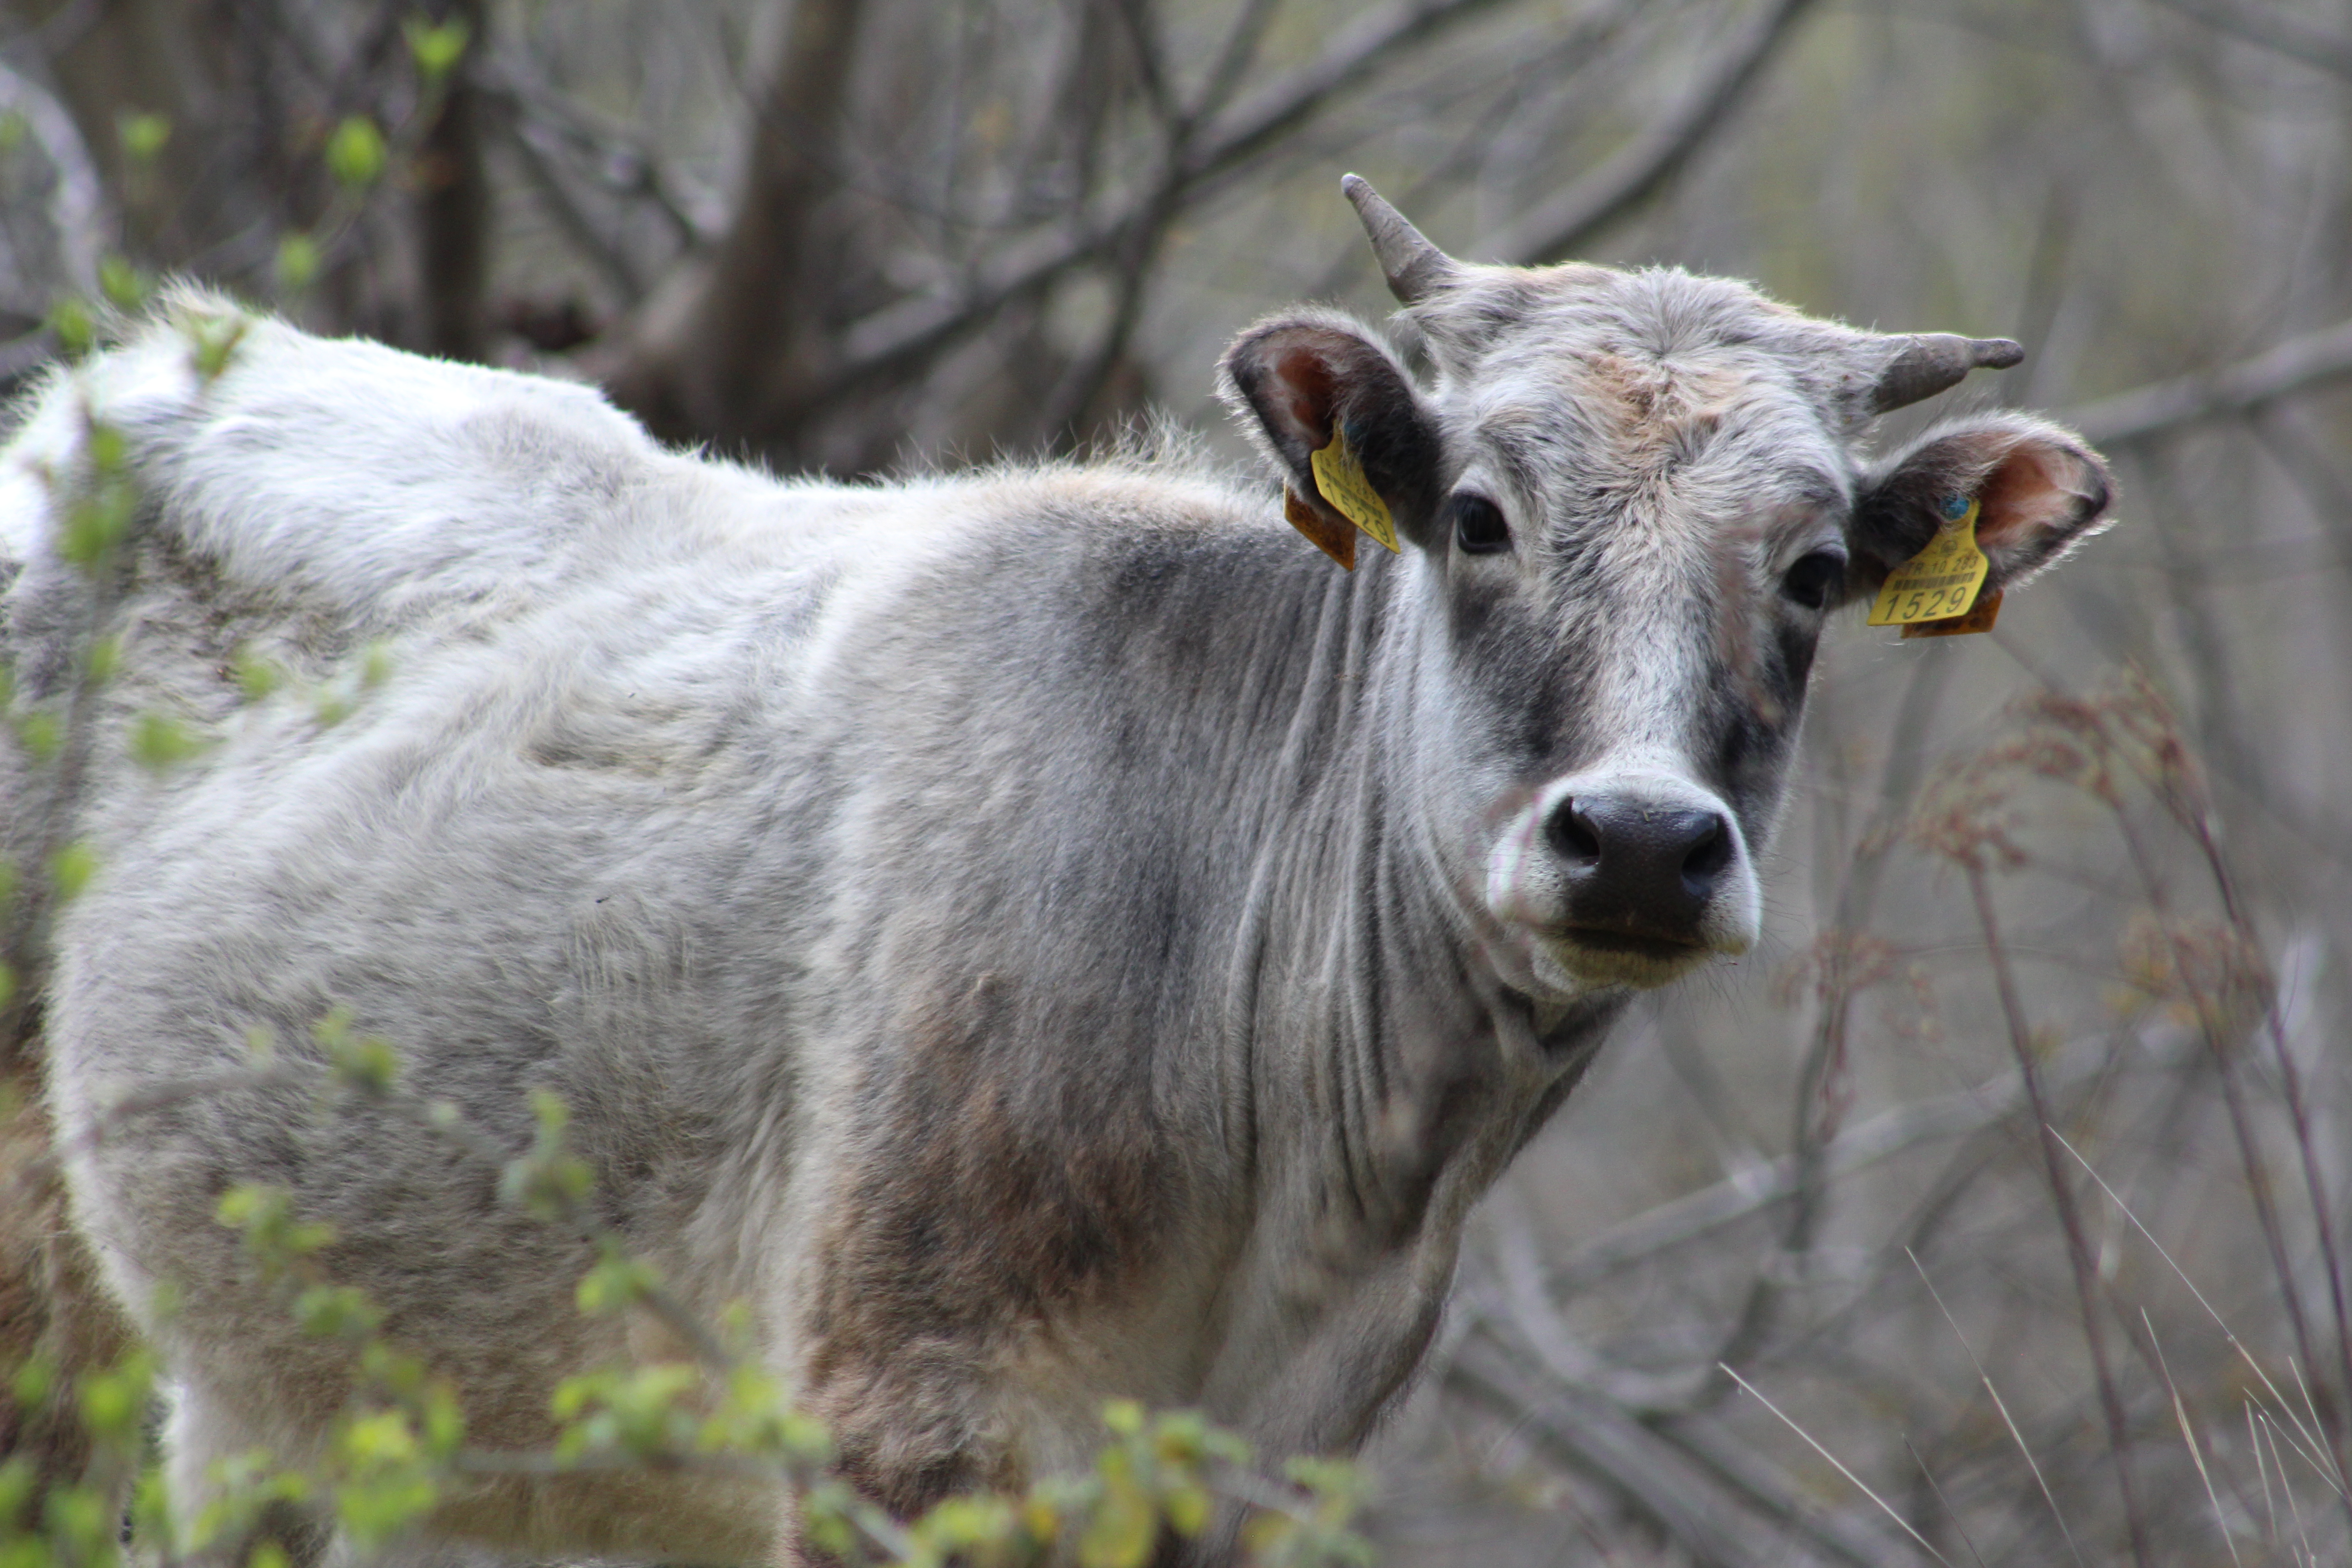
cow, nature, animal, farm, vertebrate, mammal, bovine, snout, cow goat family, livestock, goats, horn, feral goat, calf, wildlife, pasture, plant, goat, bathtub, fawn